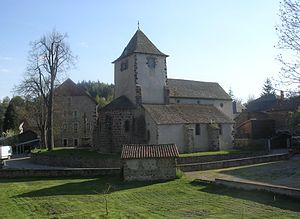
Saint-Poncy est une commune française située dans le département du Cantal, en région Auvergne-Rhône-Alpes.